New Jersey Devils

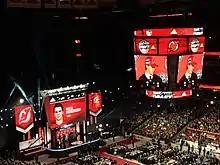
The Devils drafted Nico Hischier with the first overall selection in the 2017 NHL entry draft.

The 2014–15 season opened with the Devils' roster suffering with injuries, and consequently the team accumulated losses. On December 26, Peter DeBoer was fired from the head coach position. To replace him, Lamoriello invested in two head coaches, former Devils player Scott Stevens (who had been DeBoer's assistant for two years) and Adam Oates, with Lamoriello himself supervising the team during the first months. The Devils finished the season as the sixth-worst team in the League, 20 points away from a playoff spot and with just one victory in the last 11 games.